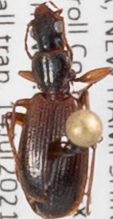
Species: Cymindis neglecta
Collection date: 2021-07-14
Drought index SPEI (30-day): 0.47
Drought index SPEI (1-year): -1.13
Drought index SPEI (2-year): -0.8